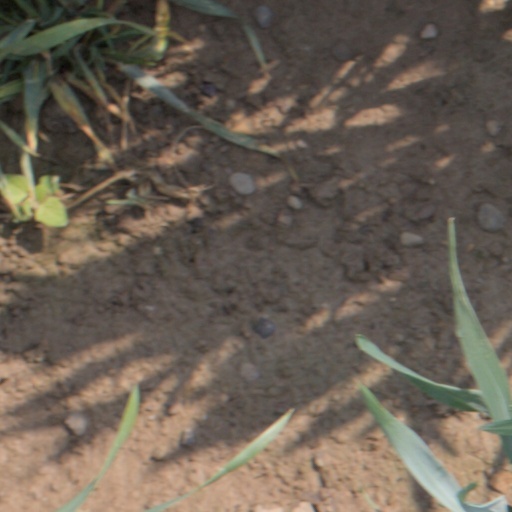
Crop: wheat